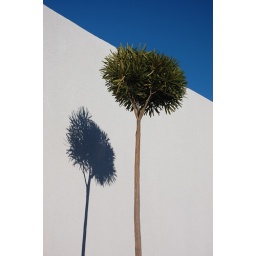
Another fantastic blue sky winter day in Wellington, NZ.